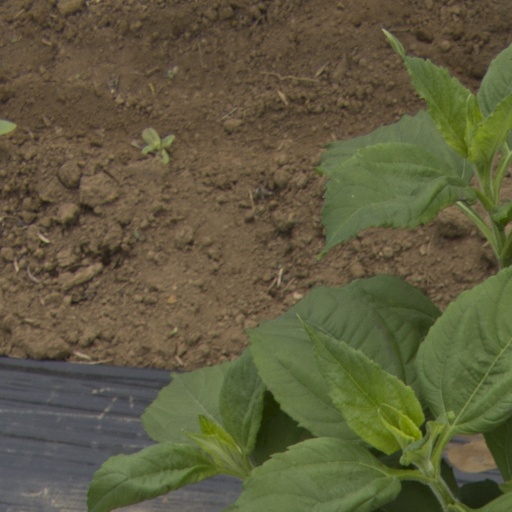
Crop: Jerusalem artichoke